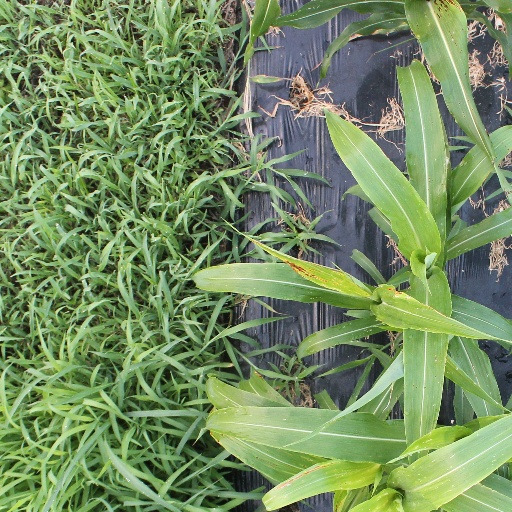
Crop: sorghum